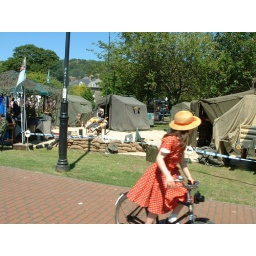
Young girl dressed in wartime clothes riding on an old bicycle.